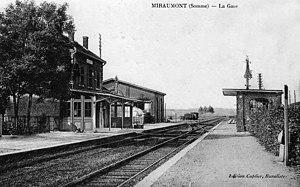
La gare de Miraumont, sur la ligne de ligne de Paris à Lille, au début des années 1900.
Miraumont est une commune française située dans le département de la Somme, en région Hauts-de-France.
La gare de Miraumont est une gare ferroviaire française de la ligne de Paris-Nord à Lille, située entre le village centre et le hameau la Fontaine de la commune de Miraumont, dans le département de la Somme, en région Hauts-de-France.